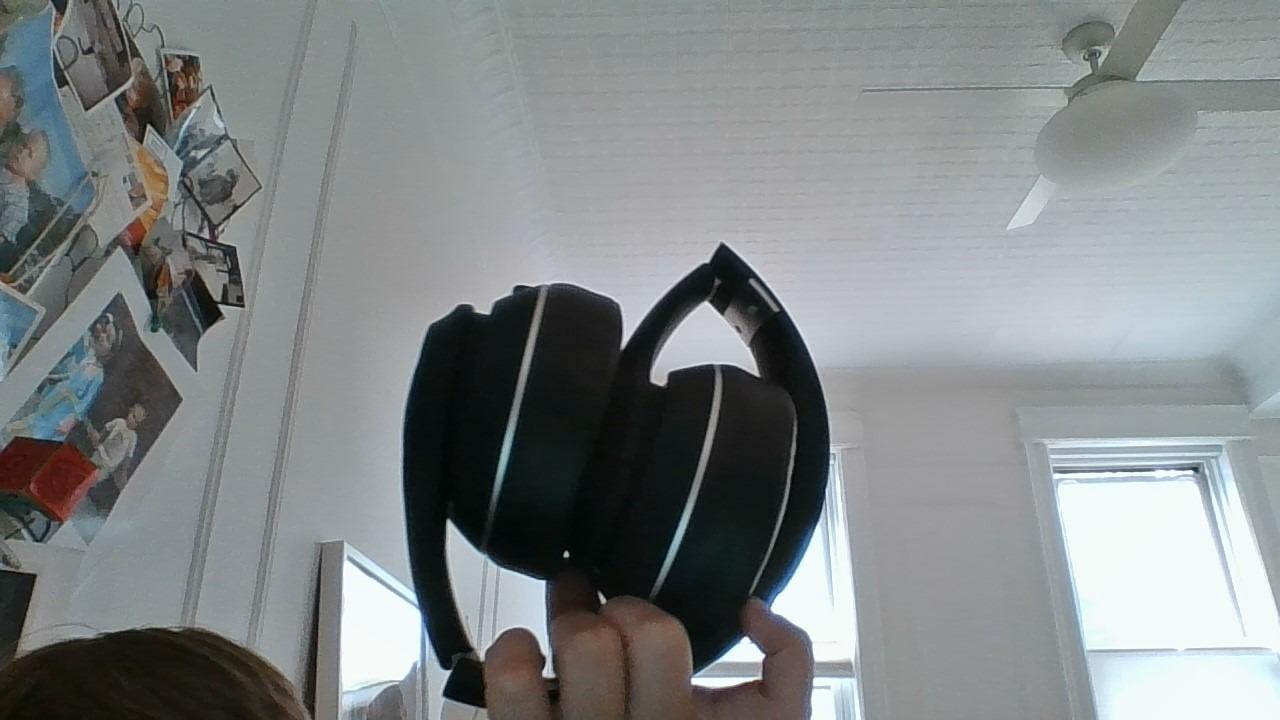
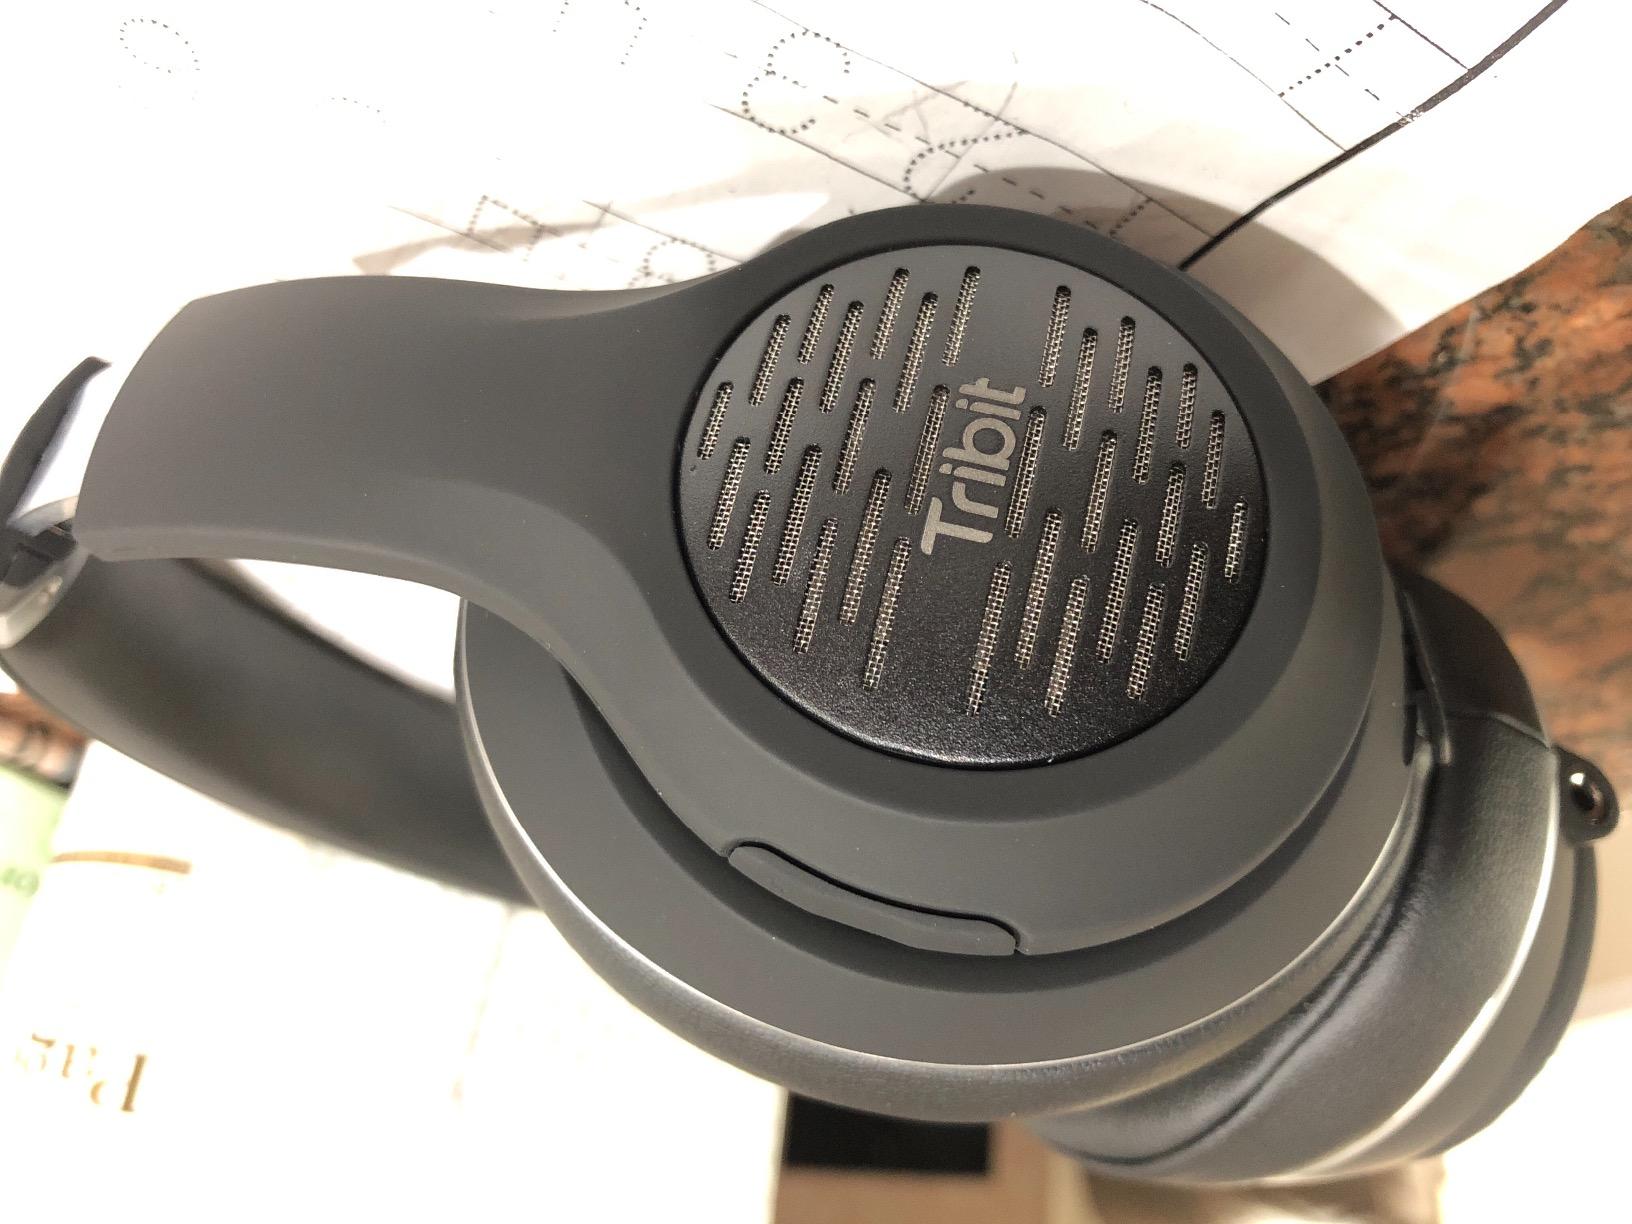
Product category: headphones
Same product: yes